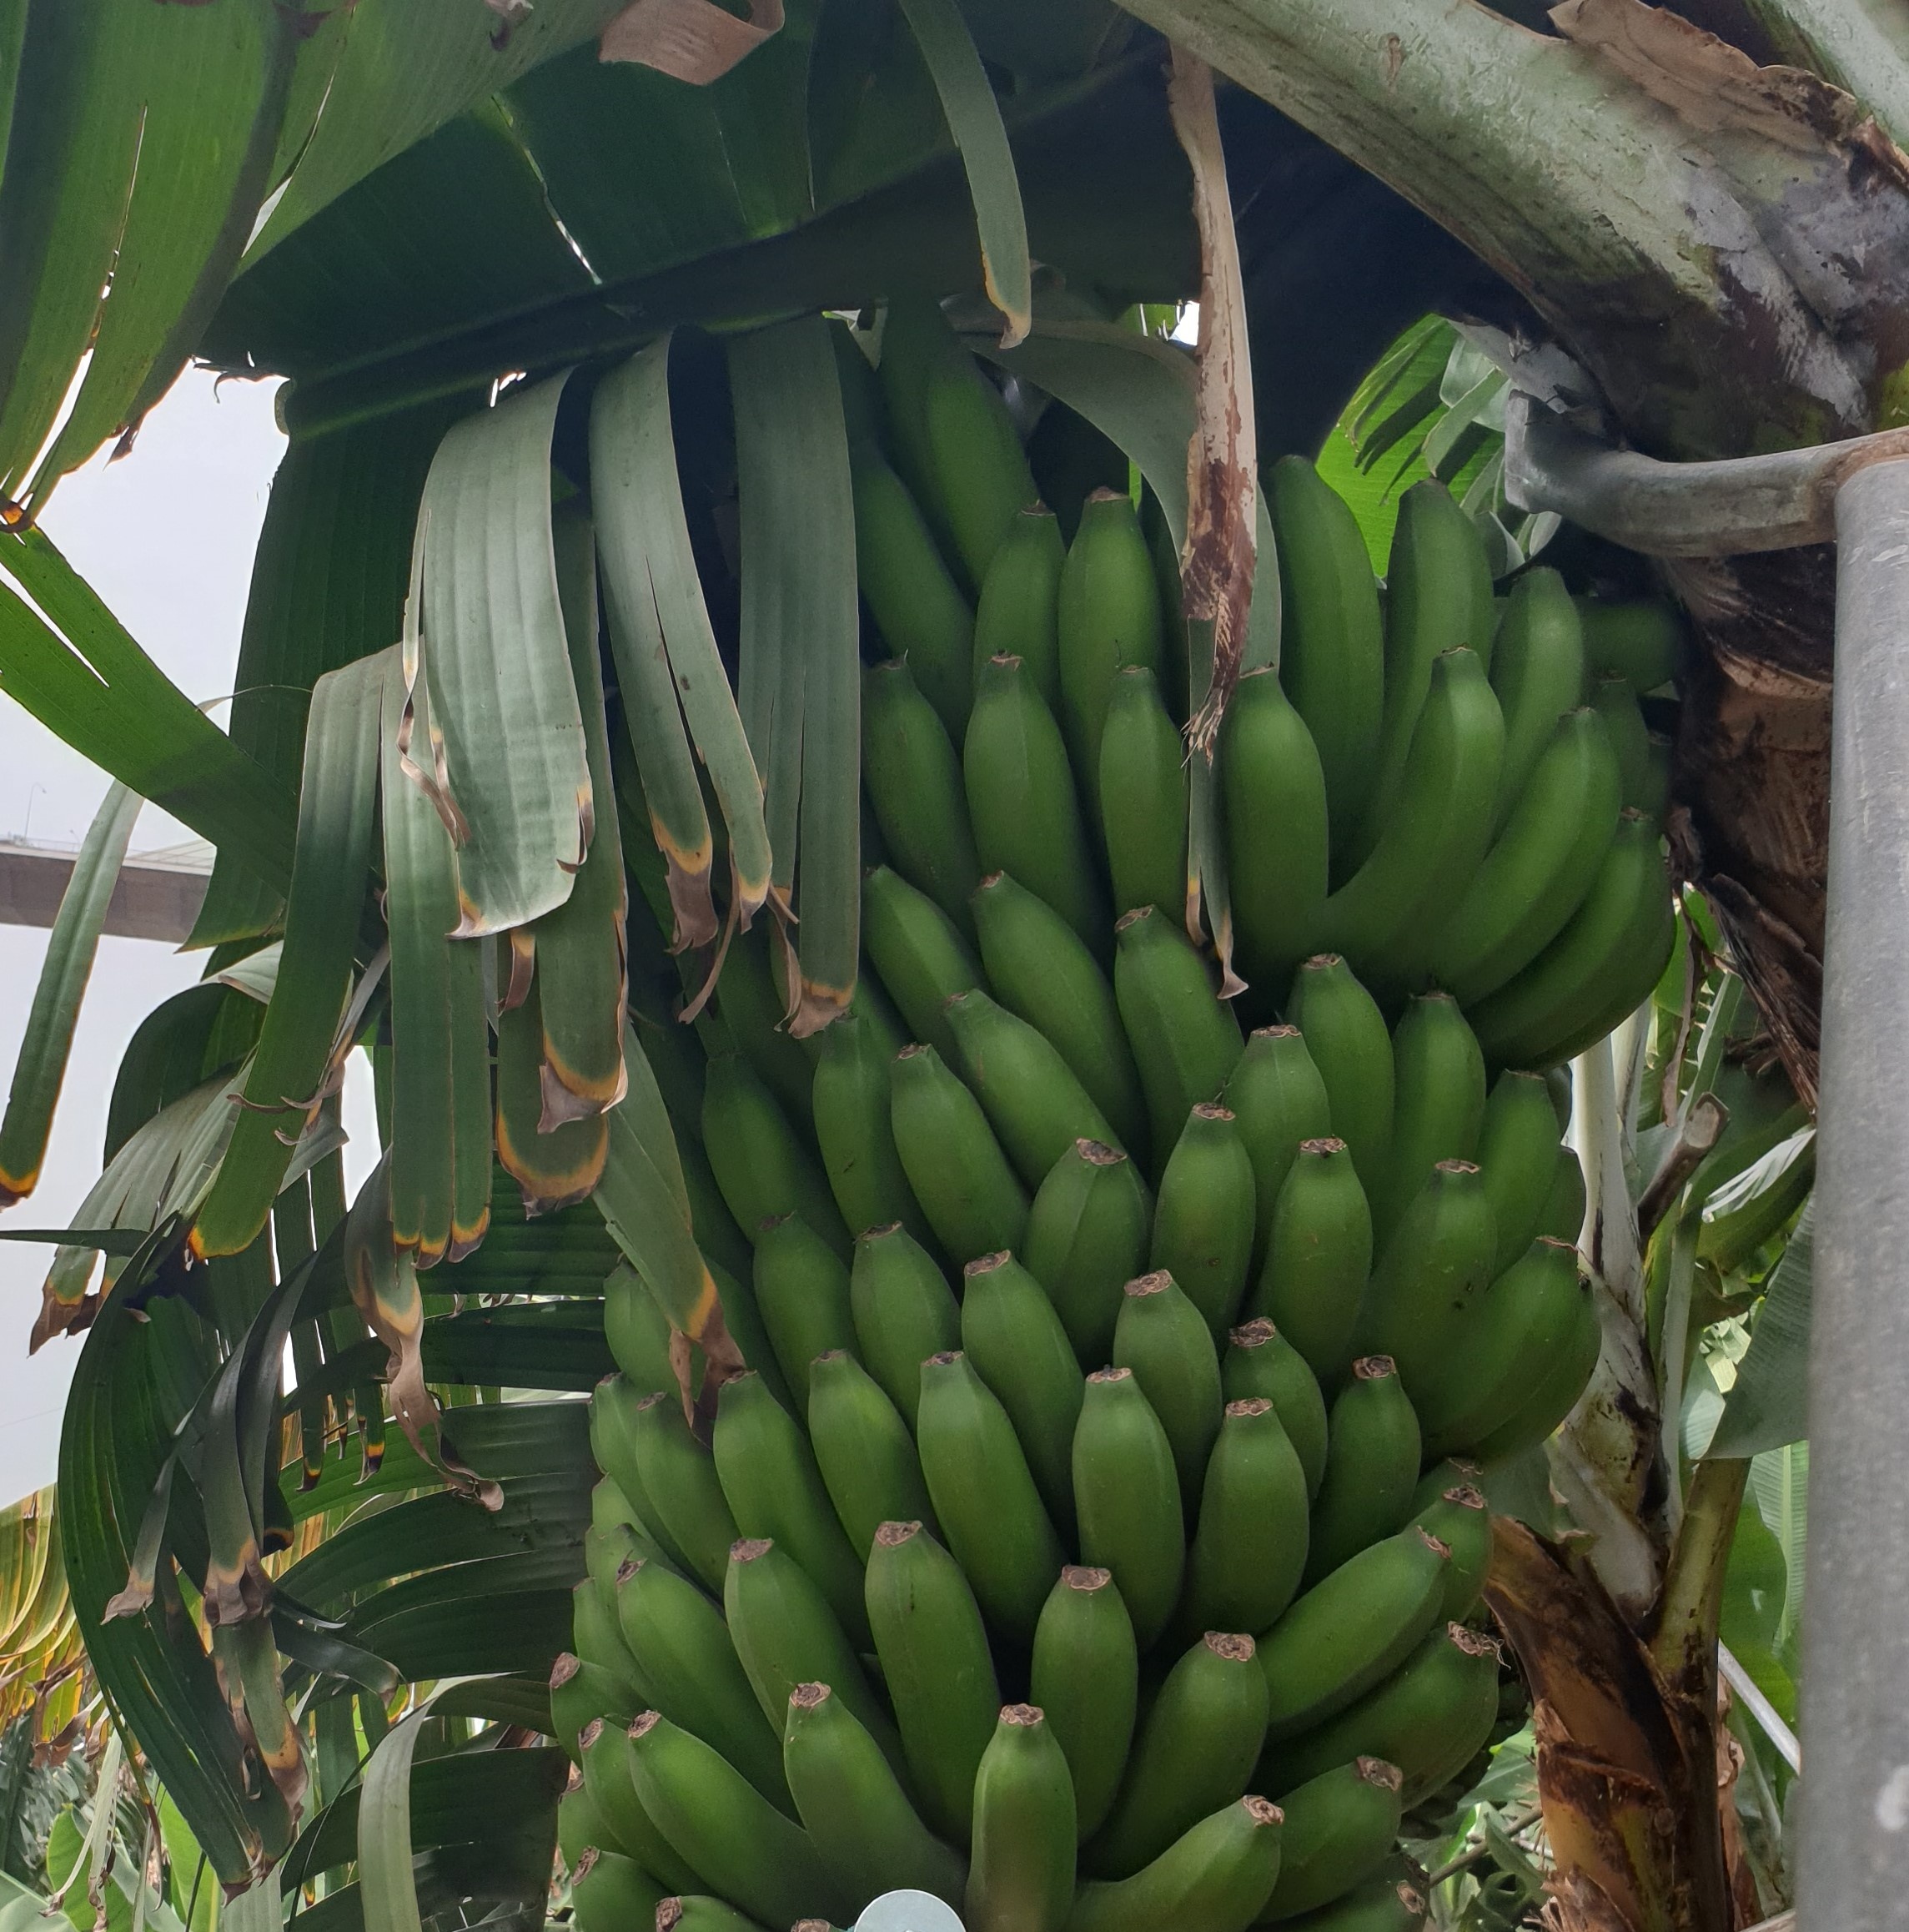
Label: Cut